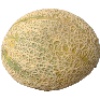
Label: Cantaloupe 2